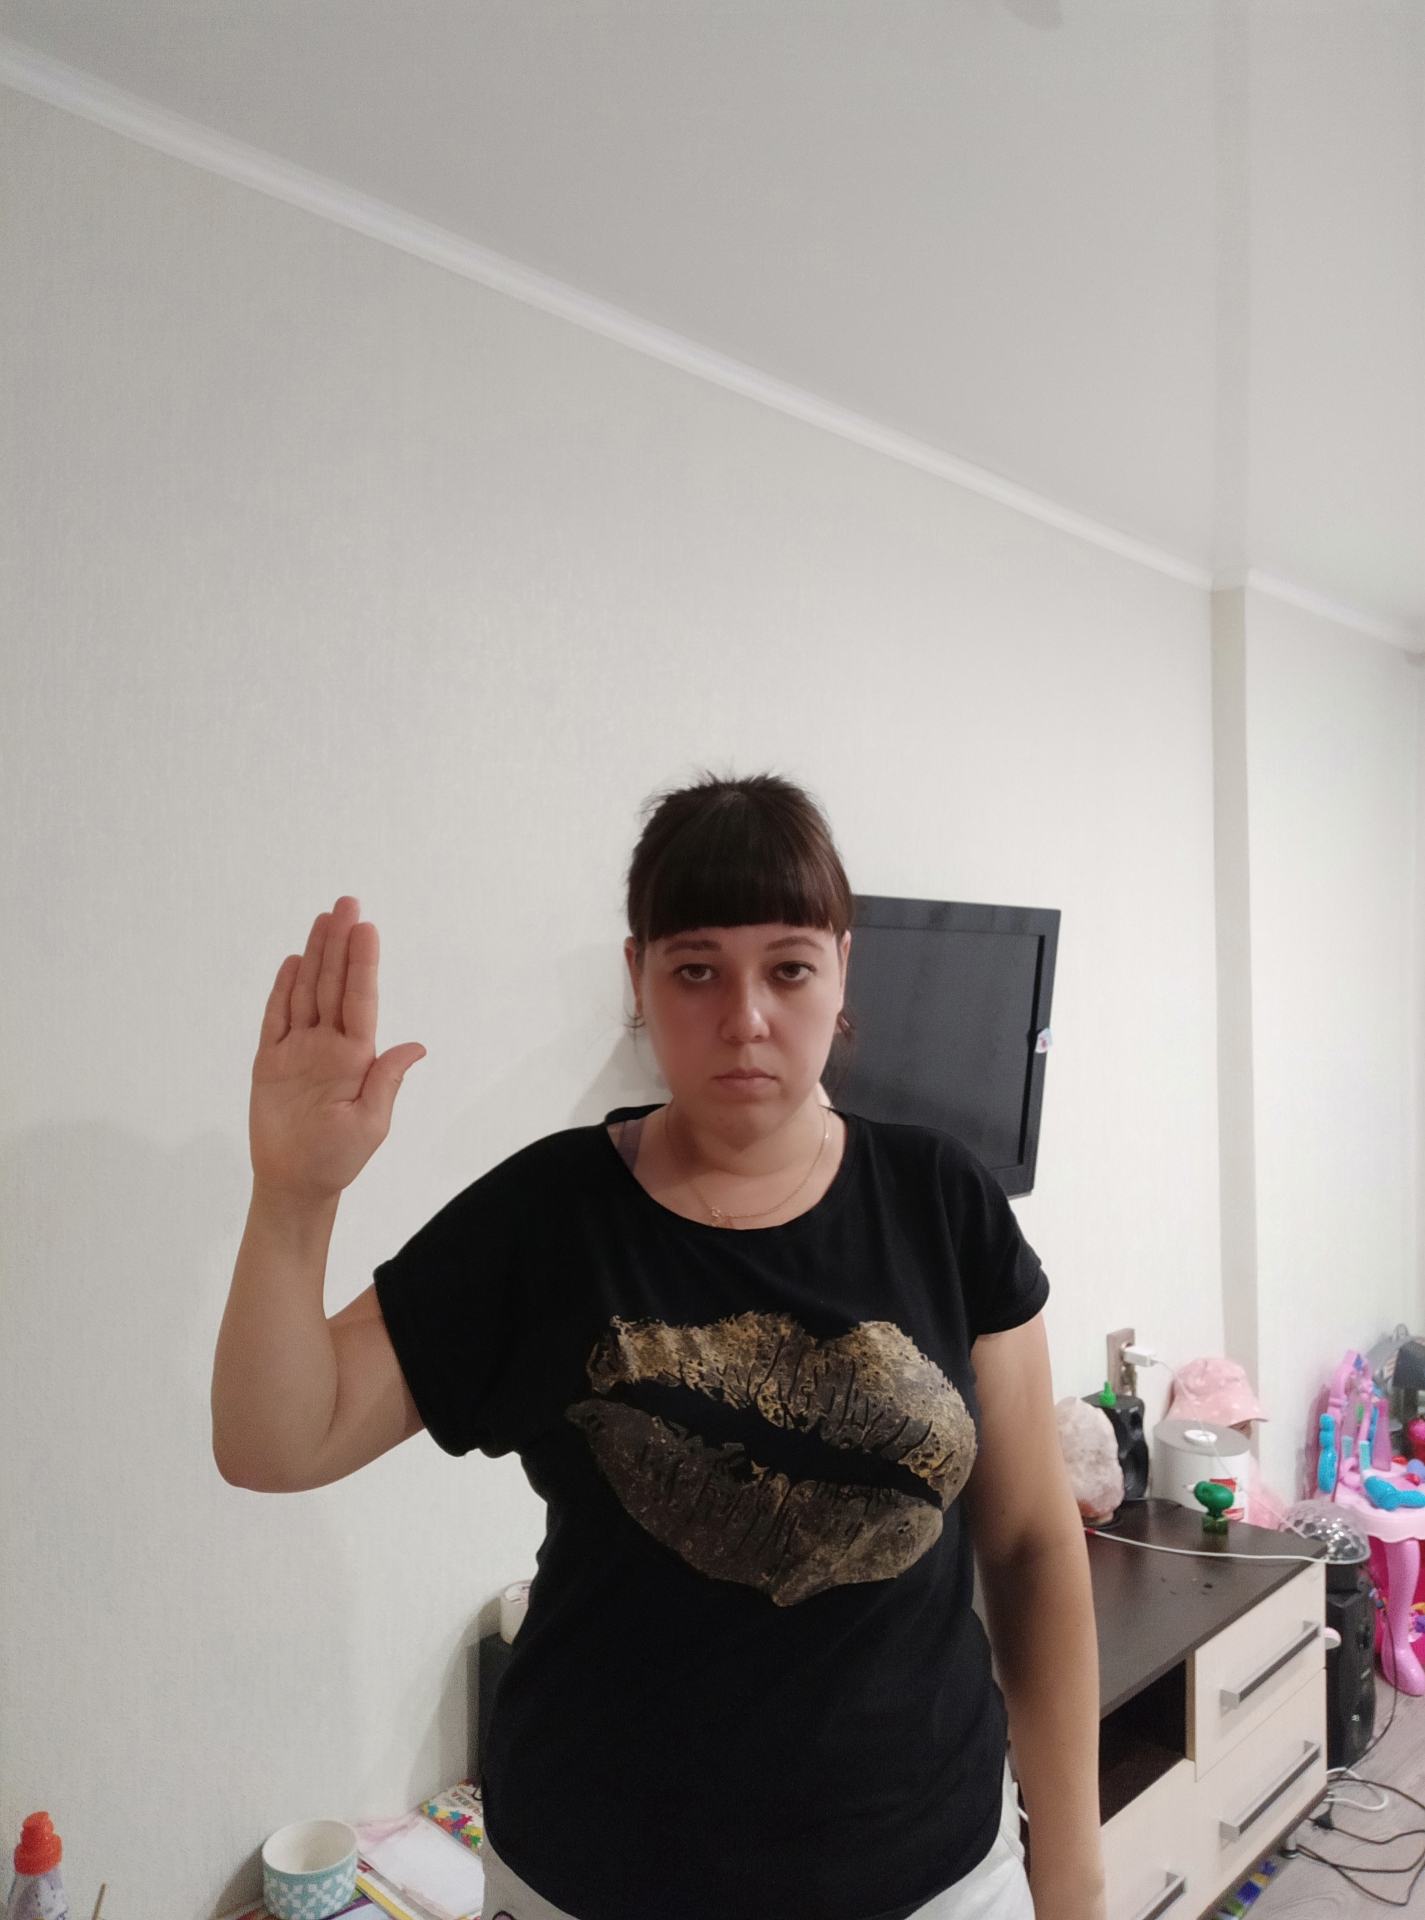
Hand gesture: stop